Gurfateh Pirzada

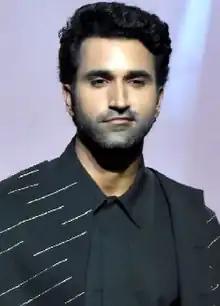
Pirzada in 2023

Gurfateh Singh Pirzada (born 29 October 1996) is an Indian actor who works primarily in Hindi films and web series. He began his acting career with "Friends in Law" in 2018. Pirzada has since starred in Netflix thriller "Guilty" (2020) and romantic film "Hum Bhi Akele Tum Bhi Akele" (2021). Pirzada has since starred in the streaming series "Class" (2023) and "Call Me Bae" (2024).